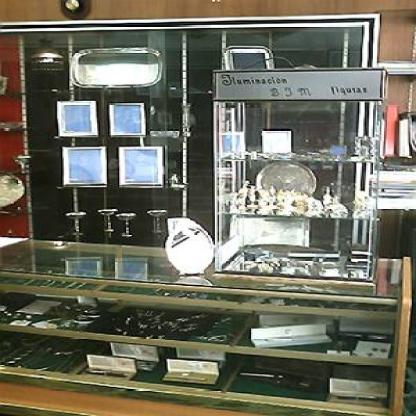
Scene: Indoor